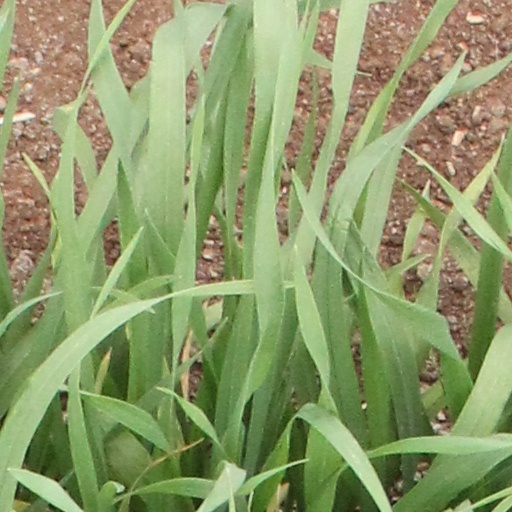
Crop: wheat